Junkers Ju 287

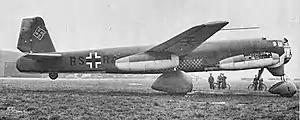
Side view of Junkers Ju 287 V1 at Brandis prior to first flight, August 1944

The Junkers Ju 287 was a multi-engine tactical jet bomber built in Nazi Germany in 1944. It featured a novel forward-swept wing, and the first two prototypes (which were aerodynamic testbeds for the production Ju 287) were among the very few jet propelled aircraft ever built with fixed landing gear.